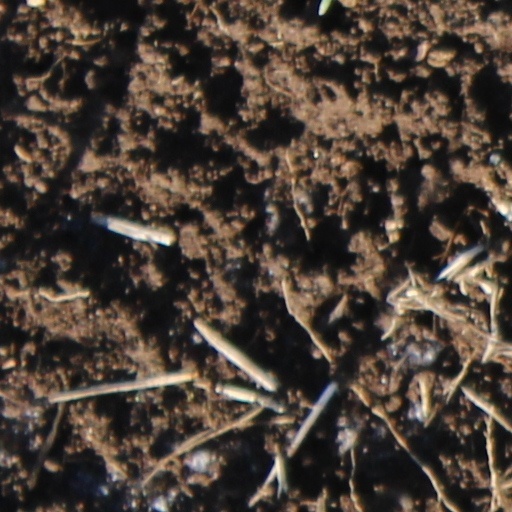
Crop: wheat